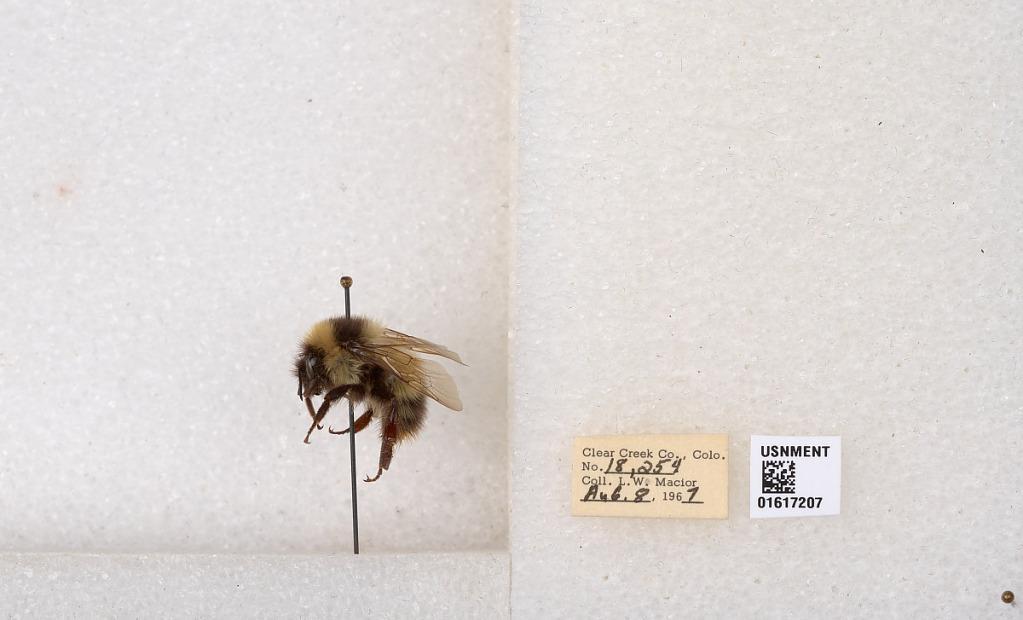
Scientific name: Bombus kirbyellus
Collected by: L. Macior
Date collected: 1967-8-8
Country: United States
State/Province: Colorado
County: Clear Creek
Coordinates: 39.6891, -105.644